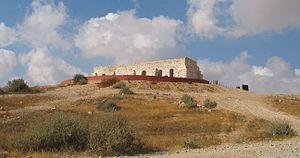
Ofaqim est une ville située dans le district Sud d'Israël, et dont la population en septembre 2008 comptait 24 700 personnes. La ville est située à 20 km légèrement au nord-ouest de Beer-Sheva.